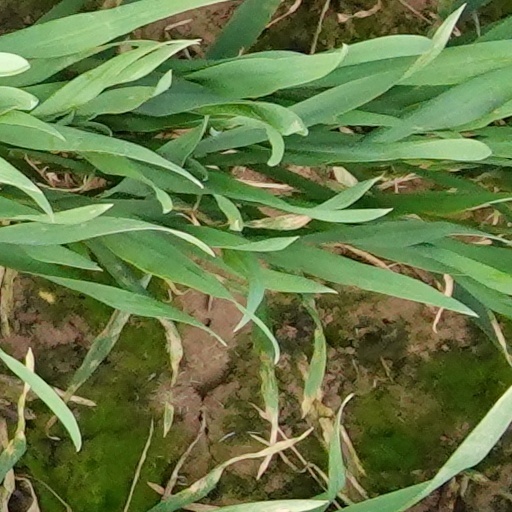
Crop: wheat